Affair of Agbeluvoe

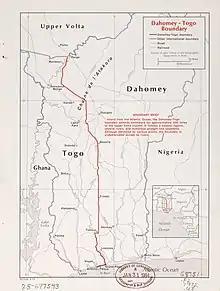

Many of the German soldiers reportedly took off their uniforms, threw down their guns and ran into the bush at the sight of the British ambush. The remaining Germans retreated northwards to Agbeluvoe where further fighting ensued, in which Pfähler was killed. A German prisoner wrote an account in September, which described the German force at Agbeluvoe as two companies of local soldiers, commanded by Pfähler. An attempt to break through the "I" Company road and rail block collapsed when the Togolese troops refused orders and then began shooting in all directions. Six Germans were killed including Pfähler, after which the troops fled; the remnants failed to contact Kamina and news of the disaster was eventually delivered by a German train driver who had been fired on at Agbeluvoe.